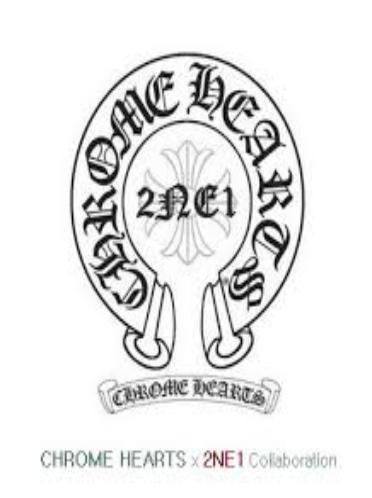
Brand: Chrome Hearts
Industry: Clothes